Westland (municipality), Netherlands

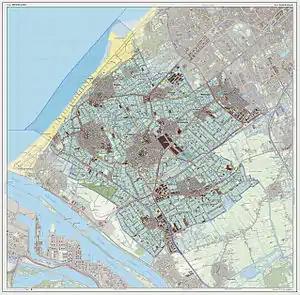
Dutch Topographic map of Westland, July 2013

In a wider sense, Westland is also the name of the region south-west of the line The Hague - Delft - Rotterdam, approximately consisting of the municipalities Westland and Midden-Delfland, as well as Hook of Holland (municipality of Rotterdam).